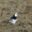
Label: bird